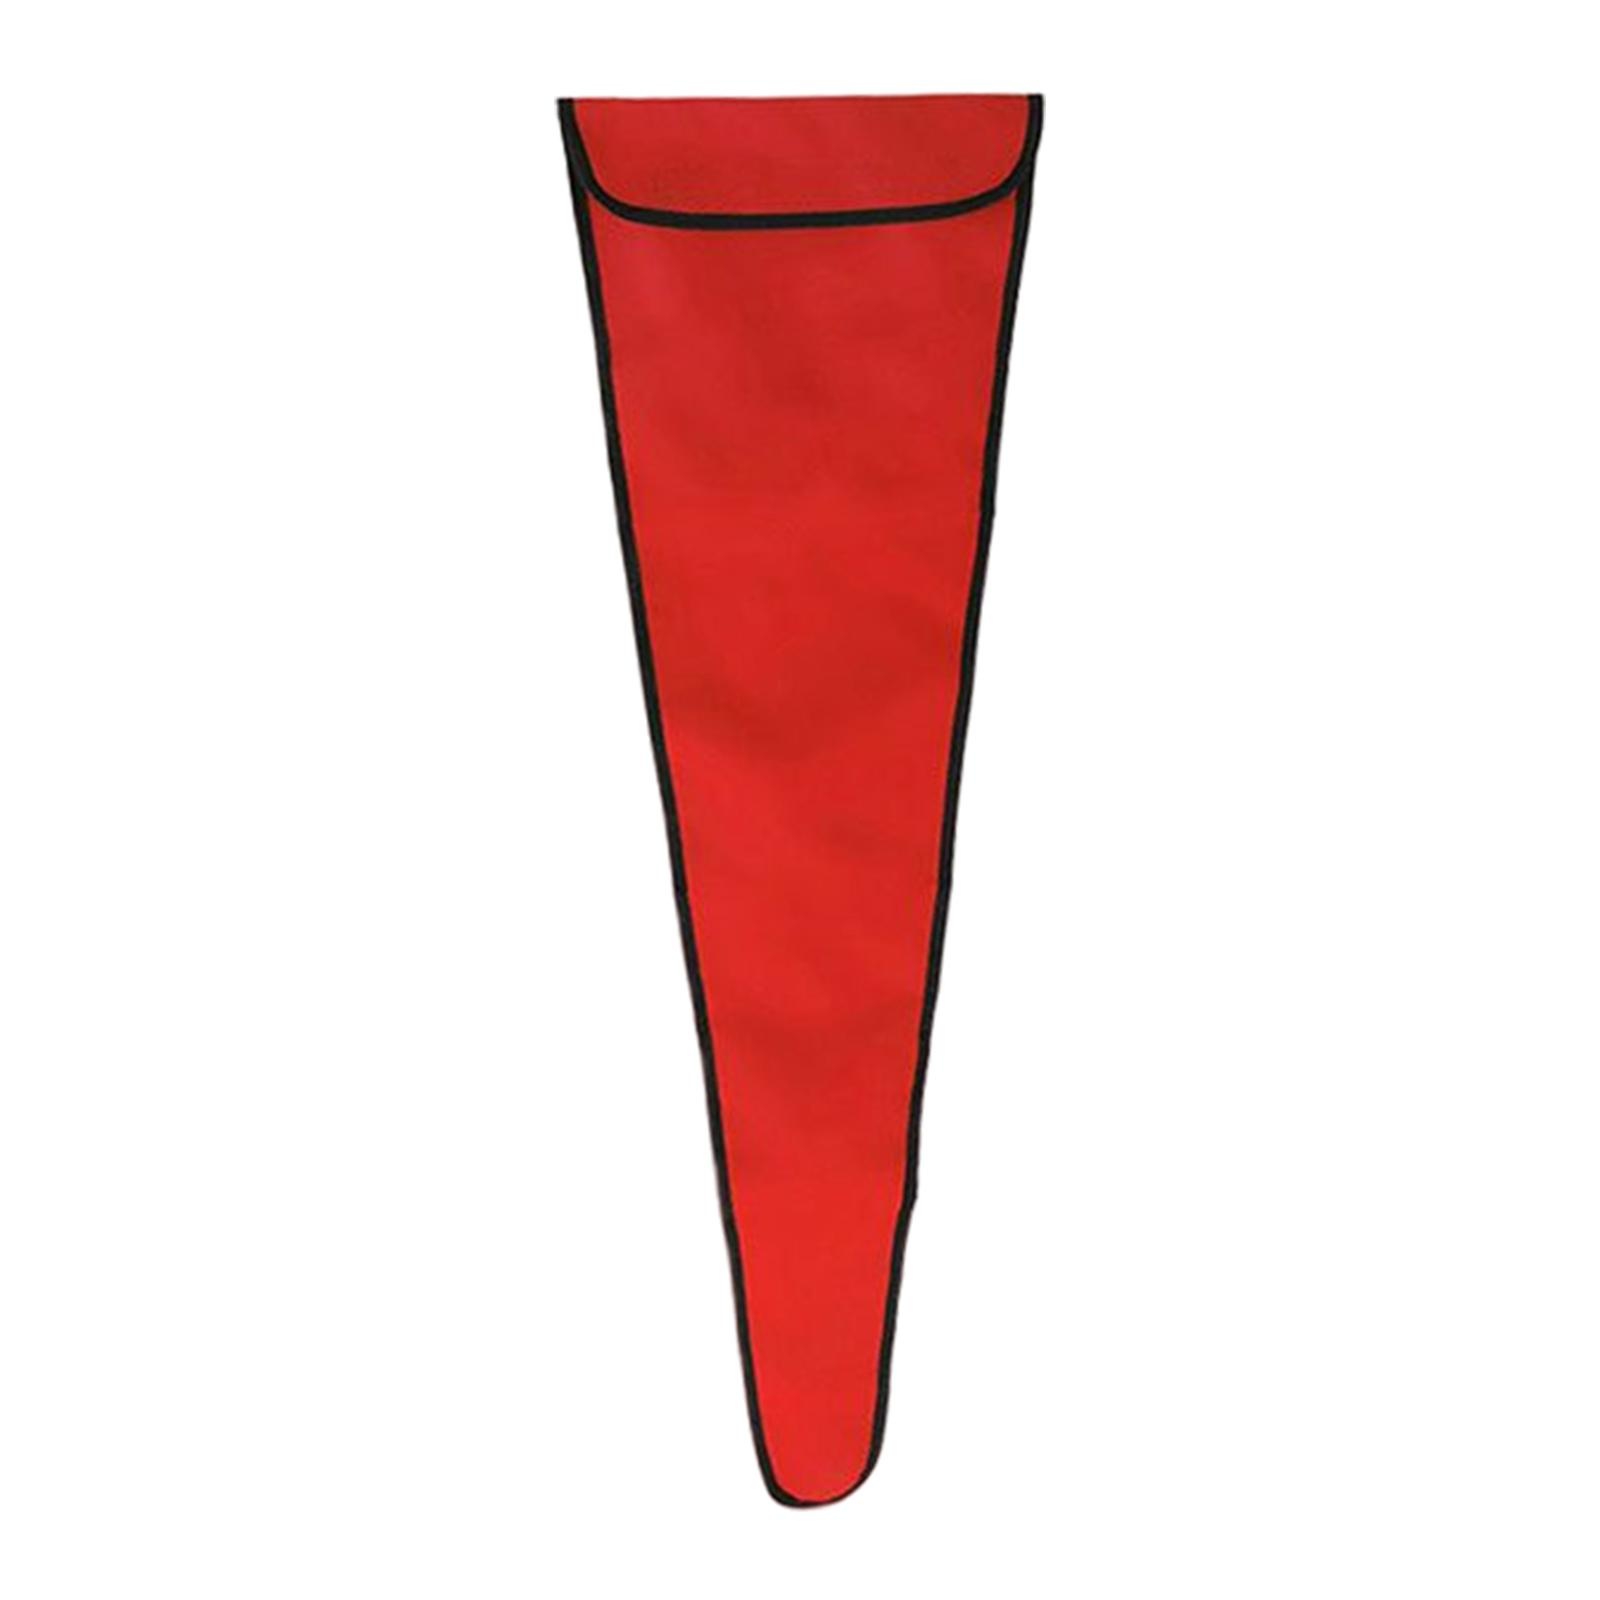
Maxbell with Strap Sword Bag Portable Universal Simple to Use Durable for Devices Red
Description: Foldable Design for Easy Transportation and Storage. Durable: Fencing bag is Made of double sturdy 800D nylon, it is waterproof and durable. Large Capacity, Very Practical, Can Put 2 Swords. With Strap: Diagonal strap design, easy to carry. Easy to Access, Suitable for various fencing equipment such as foil, epee, . Specification: Material: 800D nylon Size Chart: 109.5cmx33cm/43.11inchx12.99inch Package Includes: 1 fencing bag Note: Please allow slightly errors due to manual measurement and different monitors.
Brand: Aladdin Shoppers: Best Online Shopping site in India - Shop Now!
Category: Sporting Goods > Athletics > Fencing > Fencing Weapons > Fencing Practice Swords